Tobruk

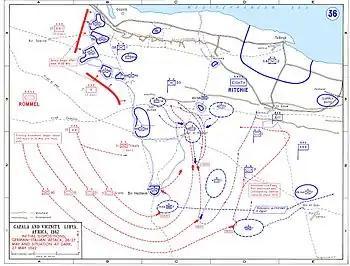
The Battle of Gazala in May 1942, which was fought in the vicinity of Tobruk

Tobruk had a deep, natural, and protected harbour, which meant that even if the port were bombed, ships would still be able to anchor there and be safe from squalls, so the port could never be rendered wholly useless regardless of military bombardment. This was of critical importance, as it made Tobruk an excellent place to supply a desert warfare campaign. It was also heavily fortified by the Italians prior to their invasion of Egypt in November 1940.